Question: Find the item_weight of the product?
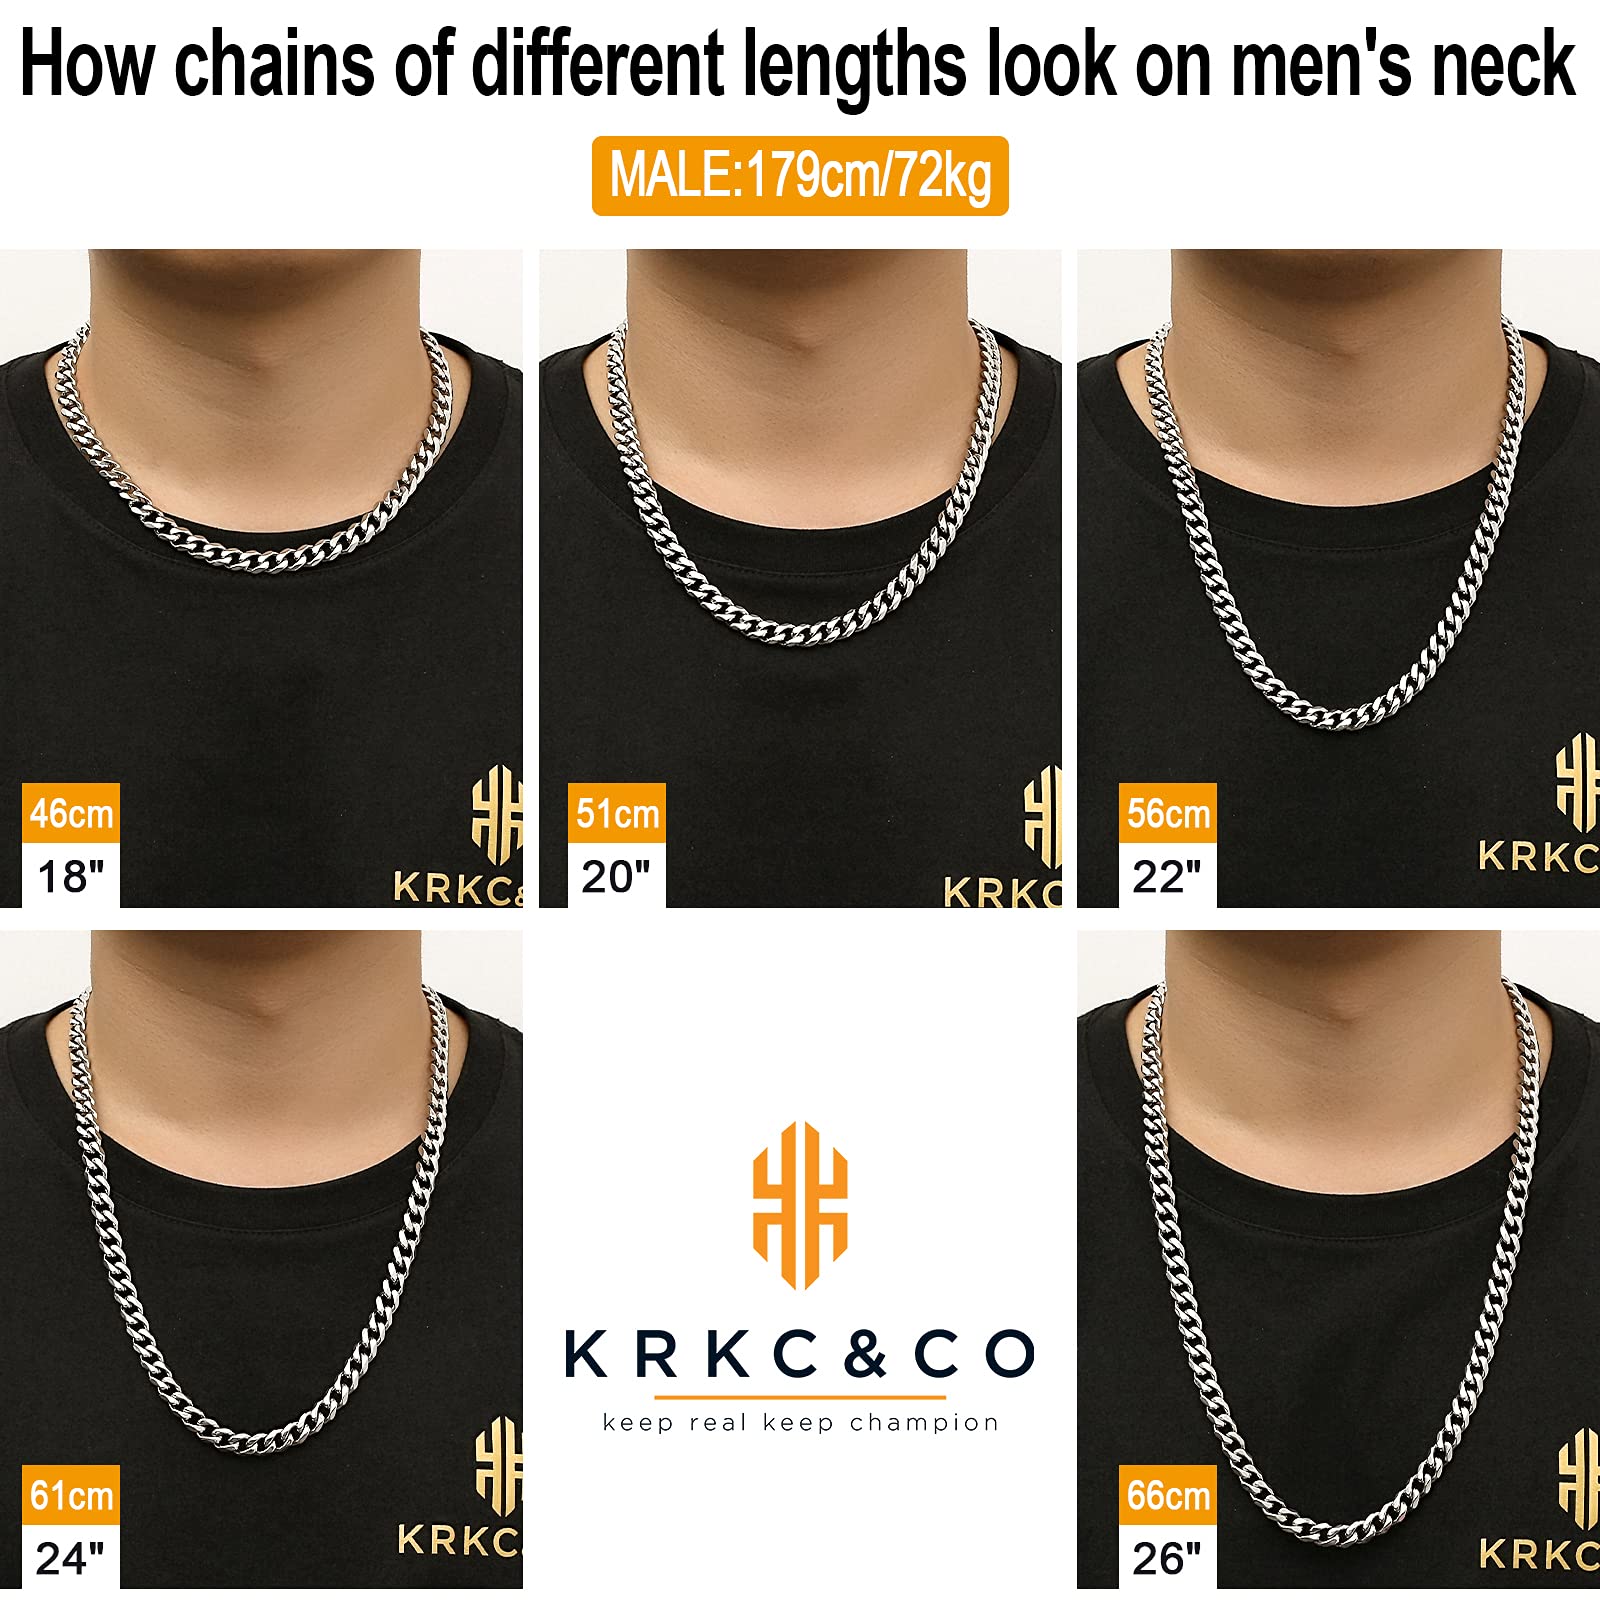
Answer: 72 kilogram